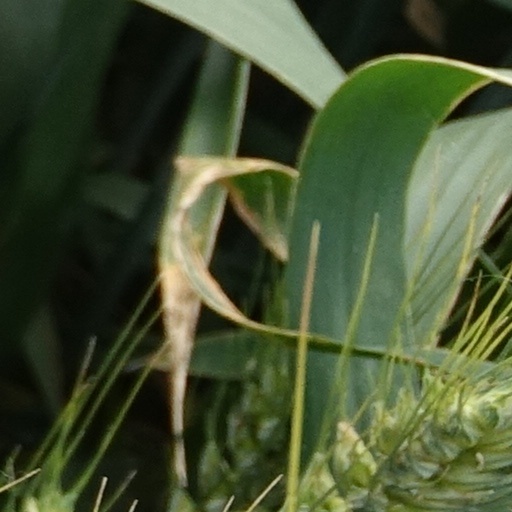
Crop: wheat